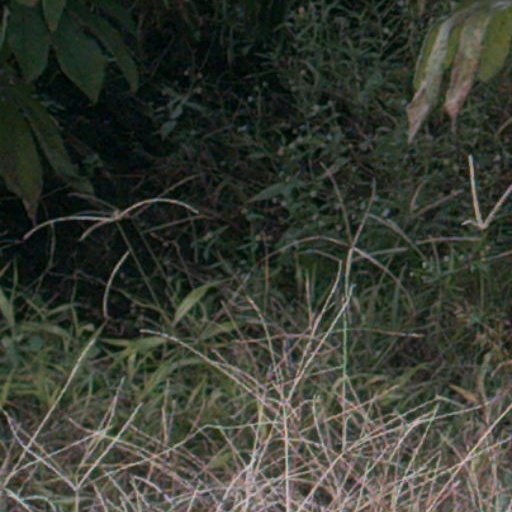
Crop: cassava